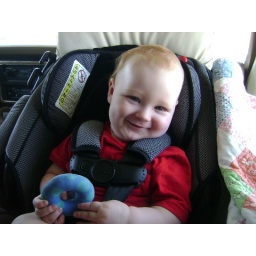
gus in car seat day 2